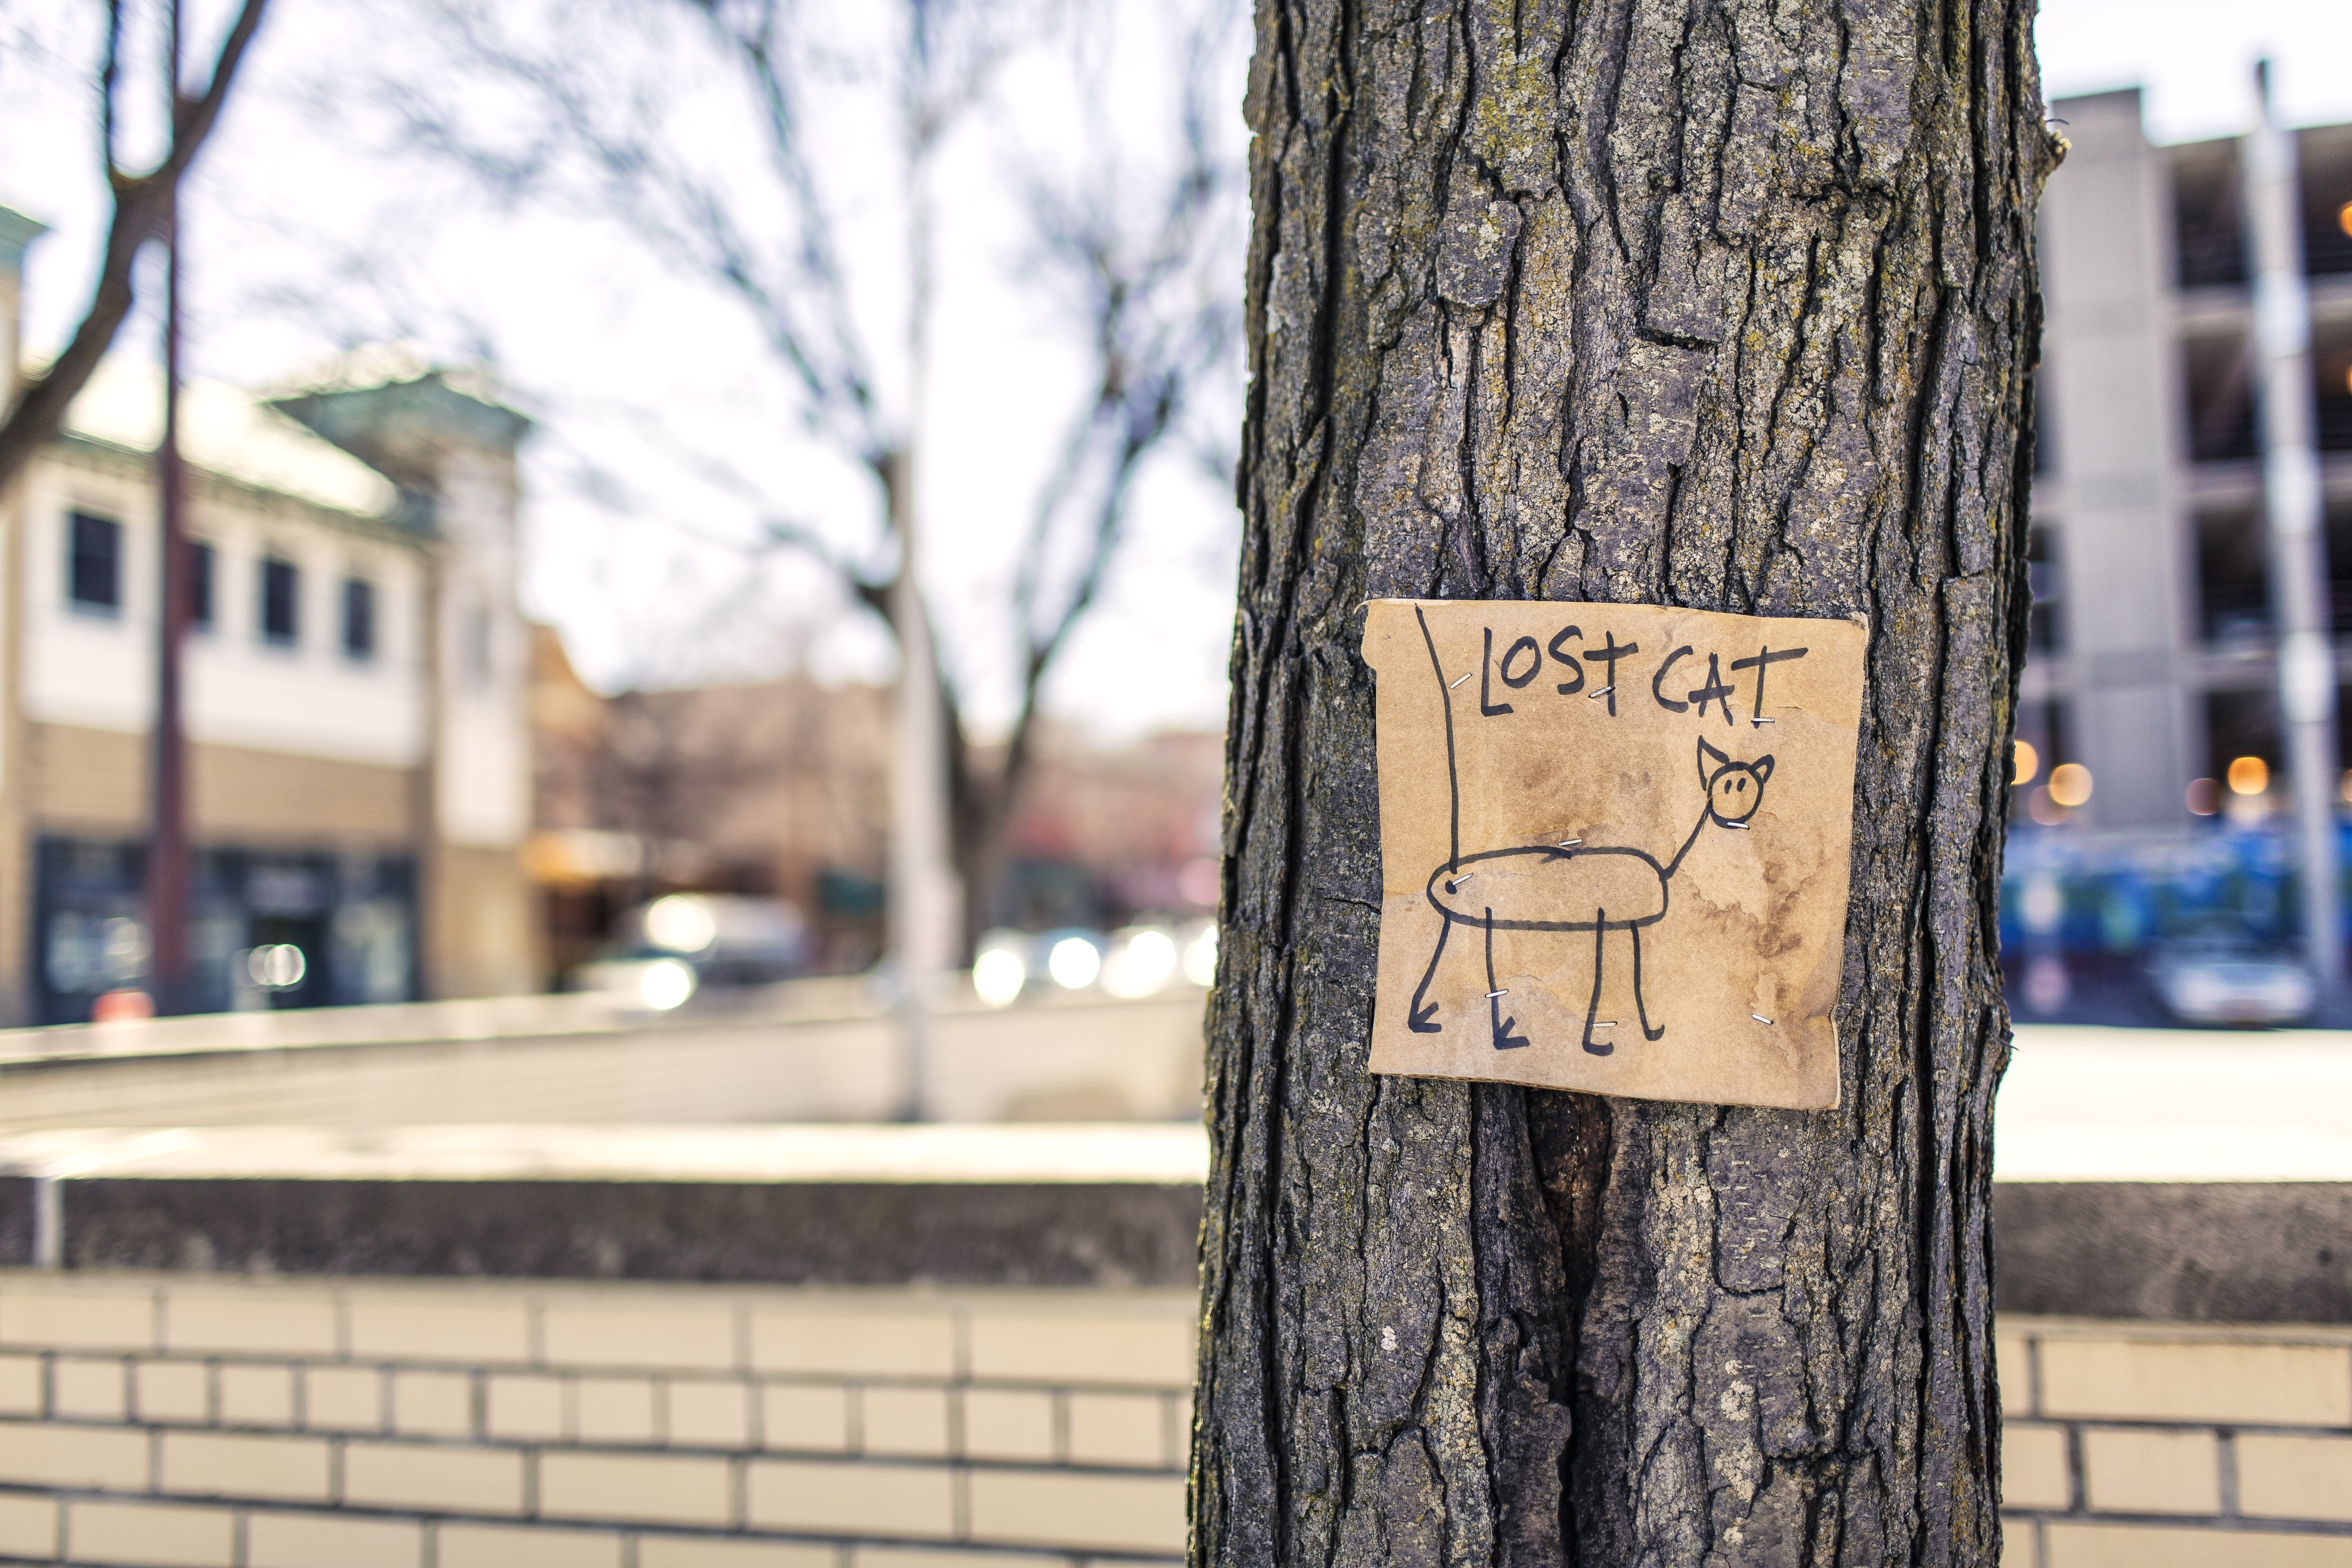
tree, winter, wood, road, street, wall, sign, spring, season, education, art, fun, joke, urban area, lost cat